Ordnance QF 2-pounder

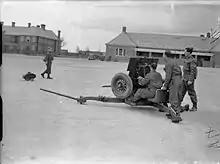
Mark I carriage, April 1941

Vickers was the first to submit a design, which was accepted as the 'Ordnance QF 2-pounder Mark IX on Carriage Mark I'. A limited number of pieces were built in 1936. The carriage had an innovative three-legged construction. In the travelling position, one of the legs was used as a towing trail, and the other two were folded. When the gun was positioned for combat, the legs were emplaced on the ground and the wheels were lifted up. Woolwich Arsenal had continued to develop their carriage and when re-examined was seen to be superior to Vickers design, and with this carriage the gun was adopted as 'Ordnance QF 2-pounder Mark IX on Carriage Mark II'. It was conceptually similar, although the wheels had to be removed when the gun was emplaced for combat. This carriage was also manufactured by Vickers.